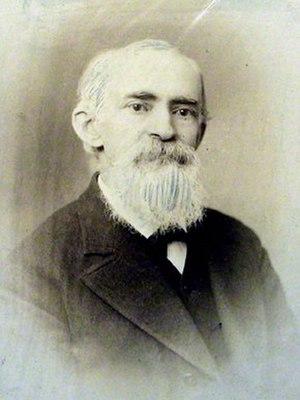
Robert Edwards Carter Stearns est un conchyliologiste américain, né le 1ᵉʳ février 1827 à Boston et mort le 27 juillet 1909 à Los Angeles.